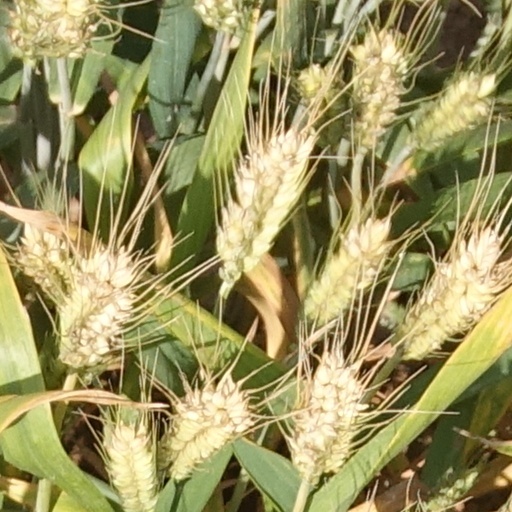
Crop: wheat